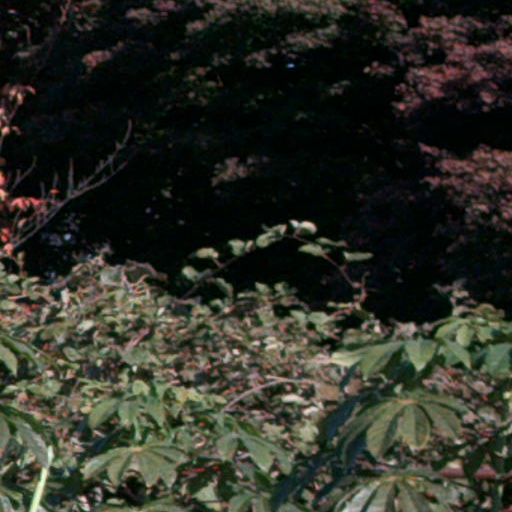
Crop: cassava